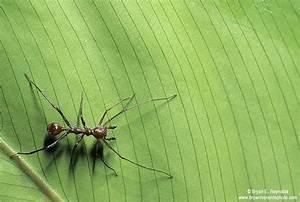
spider